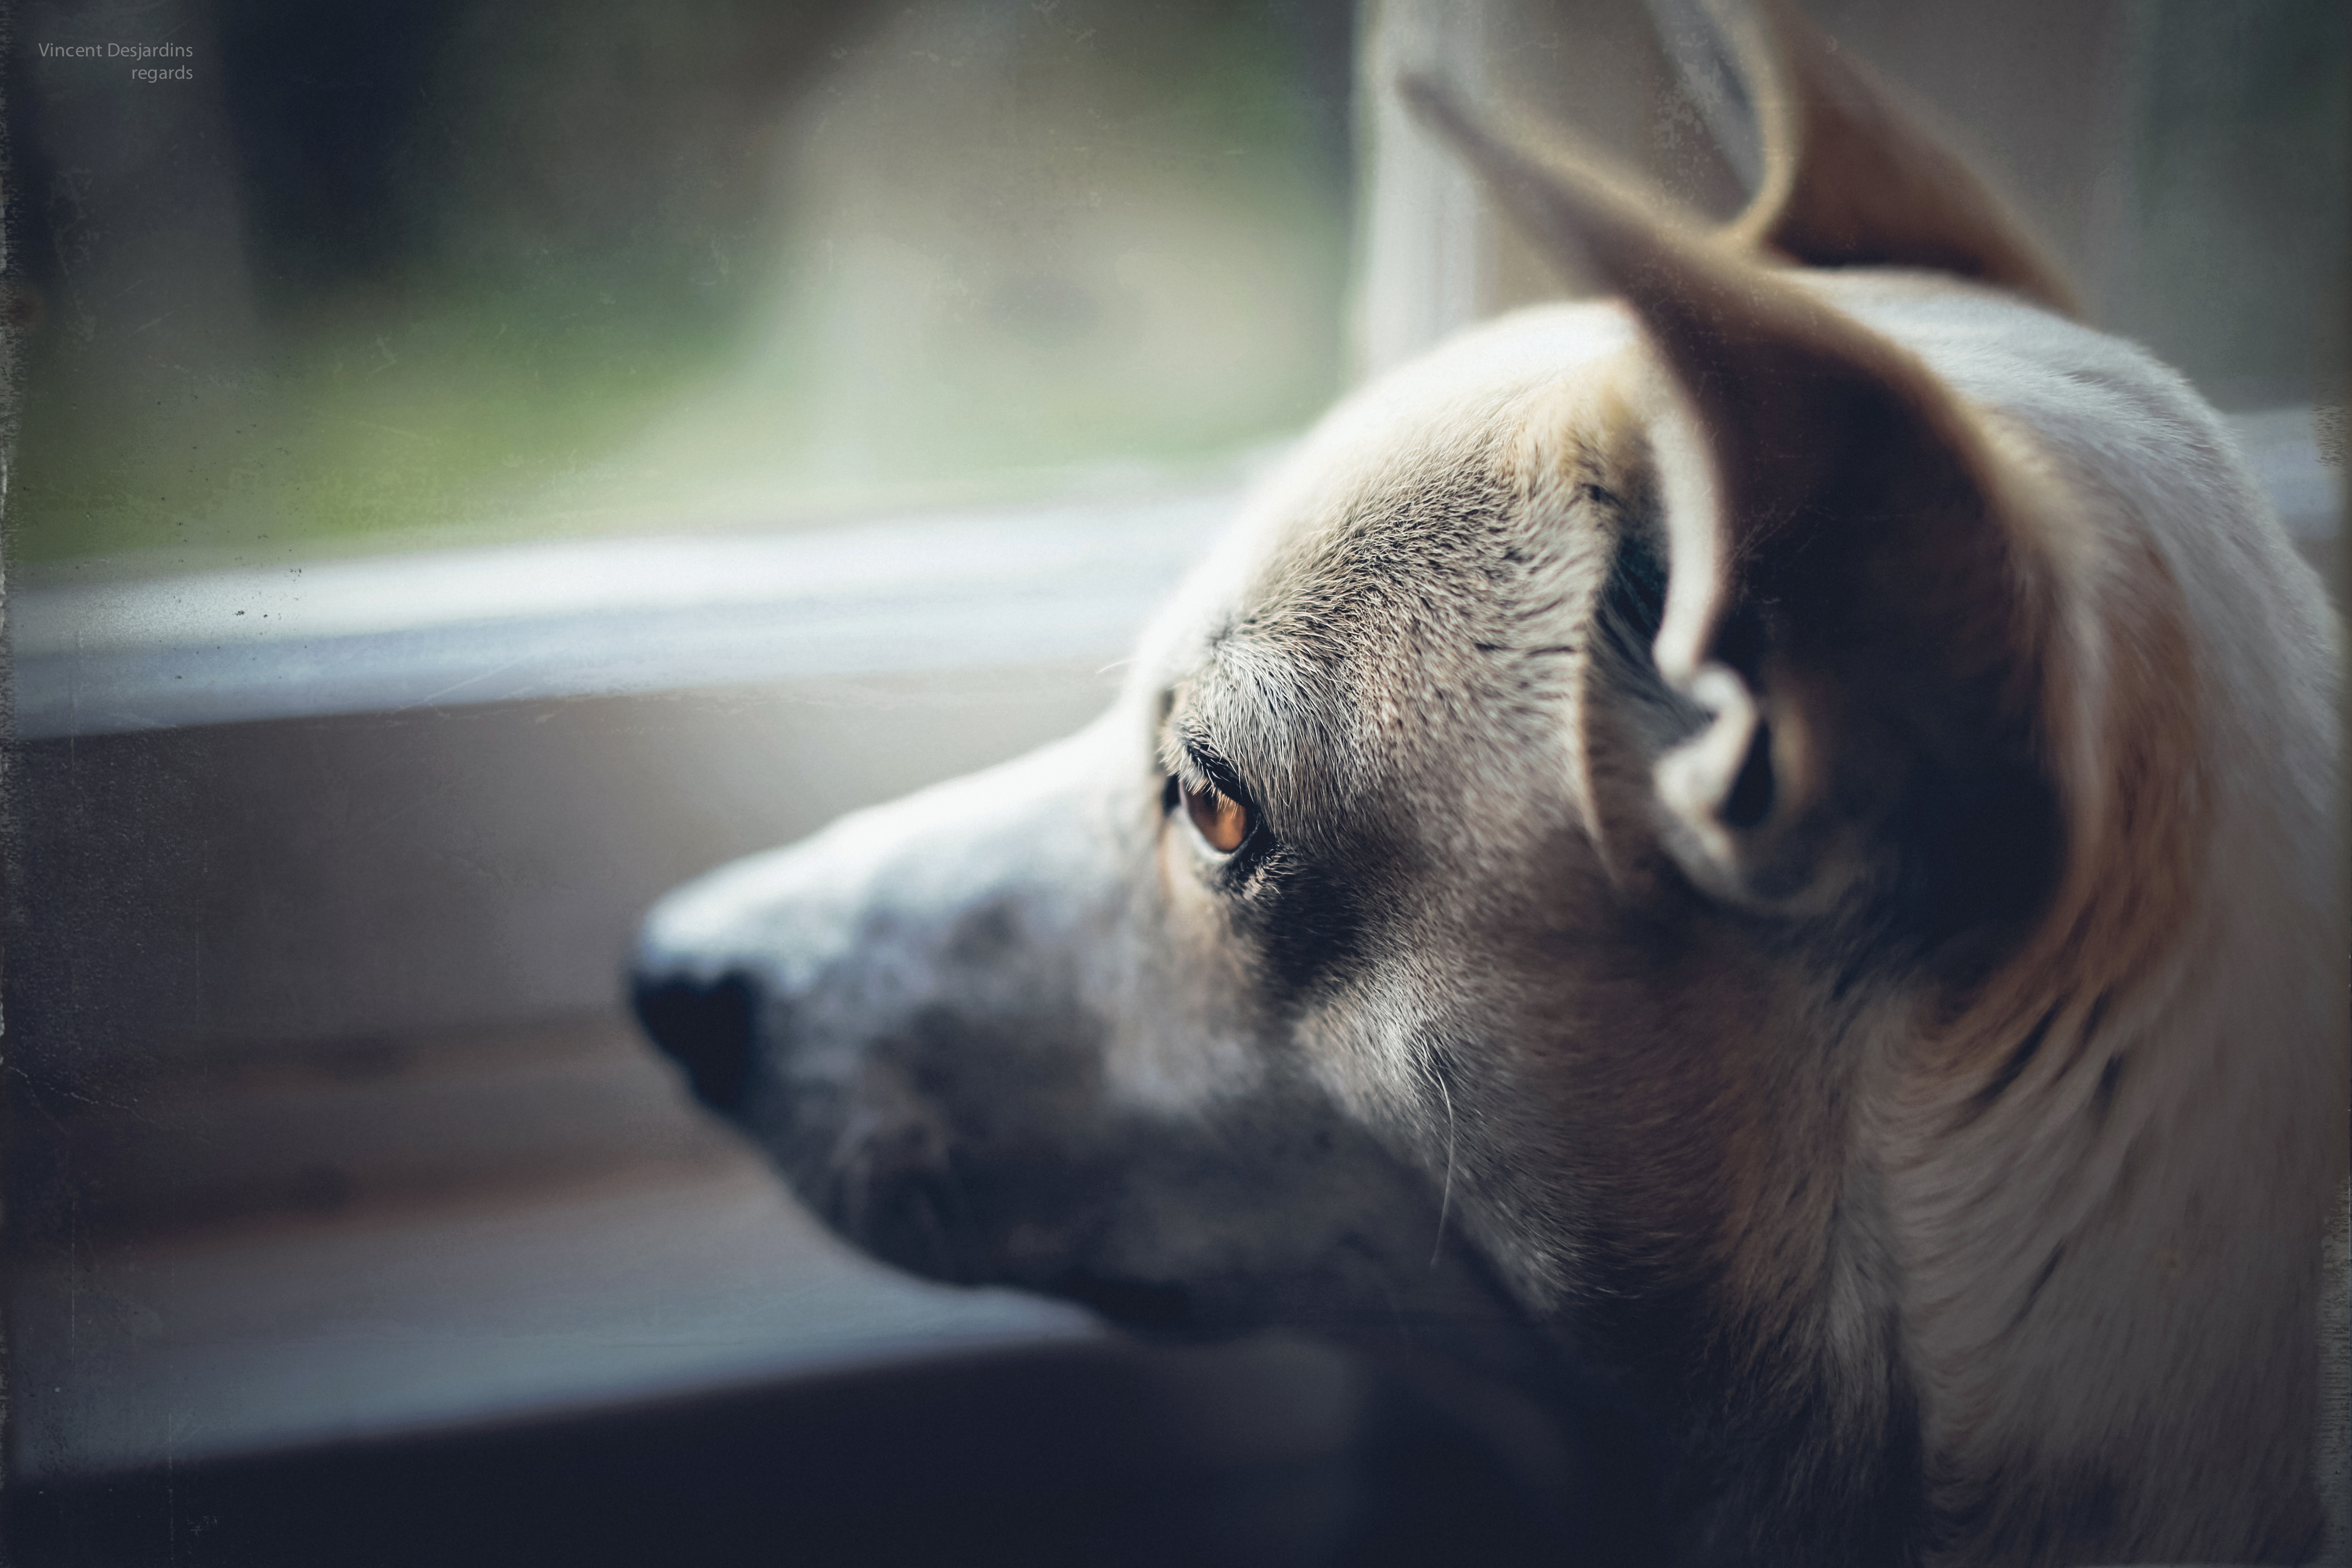
dog, canon, mammal, close up, nose, chien, 50mm, eye, head, vertebrate, canon5d, ef50mmf12lusm, baccho, canon5diii, dog like mammal